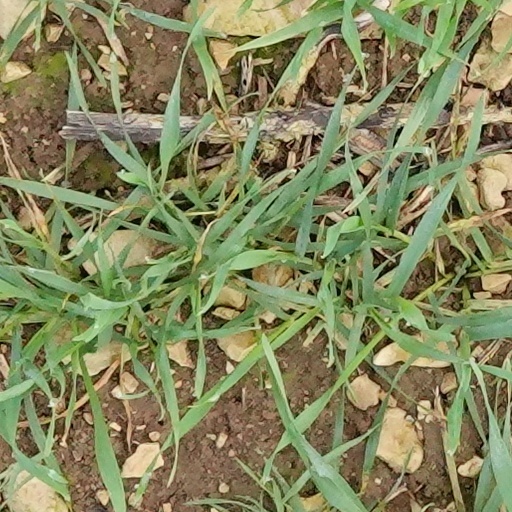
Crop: wheat